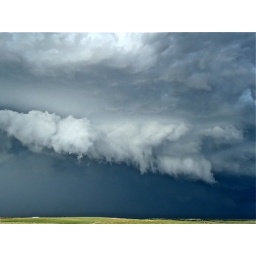
July 2010, near Murdo South Dakota wall cloud developing